Thomas Cook

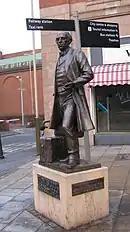
Statue near Leicester railway station

While he was living at Market Harborough, Cook became a supporter of the temperance movement. In 1836, both he and Marianne signed the pledge and Cook became active in campaigning for abstention from alcohol. Cook described how he got the idea for his first railway excursion when he was walking the 15 miles from his home to Leicester in June 1841 to attend a temperance meeting: "A thought flashed through my brain – what a glorious thing it would be if the newly developed powers of railways and locomotion could be made subservient to the promotion of temperance". Cook's plan came to fruition on 5 July 1841, when he took a party of 485 members of the Leicester Temperance Society on a rail excursion from Leicester Campbell Street Railway Station to Loughborough to attend a temperance meeting. He charged passengers one shilling each to cover the cost of hiring a train from the Midland Counties Railway. On the 150th anniversary of the excursion, a statue of Cook by James Butler was unveiled outside Leicester Railway Station.